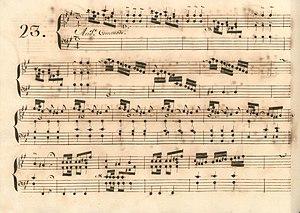
La sonate K. 380, telle qu'elle se présente dans le manuscrit de Parme, volume X no. 23.
La sonate K. 380 en mi majeur est une œuvre pour clavier du compositeur italien Domenico Scarlatti.